Michael Soutzos

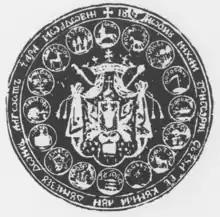
Seal of Michael Soutzos as prince of Moldavia

In 1819 he was placed by the sultan as ruler of Moldavia, position he held until 1821. He also had a position in the council of Sultan Mahmud II and he was one of the consultants that in 1820 supported the suppression of the rebellion of Ali Pasha. In November 1820 he was initiated into the Filiki Eteria by Iakovos Rizos Neroulos.